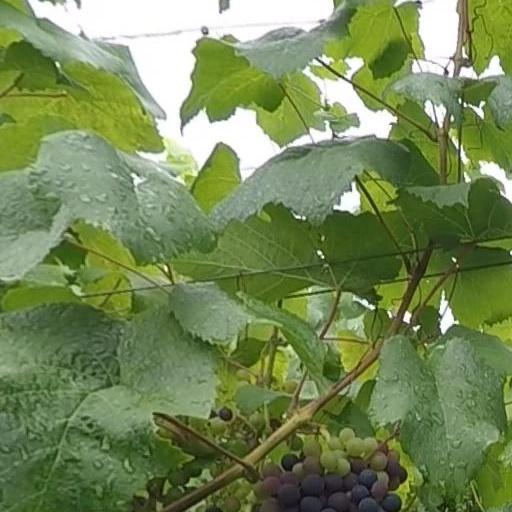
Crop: grape